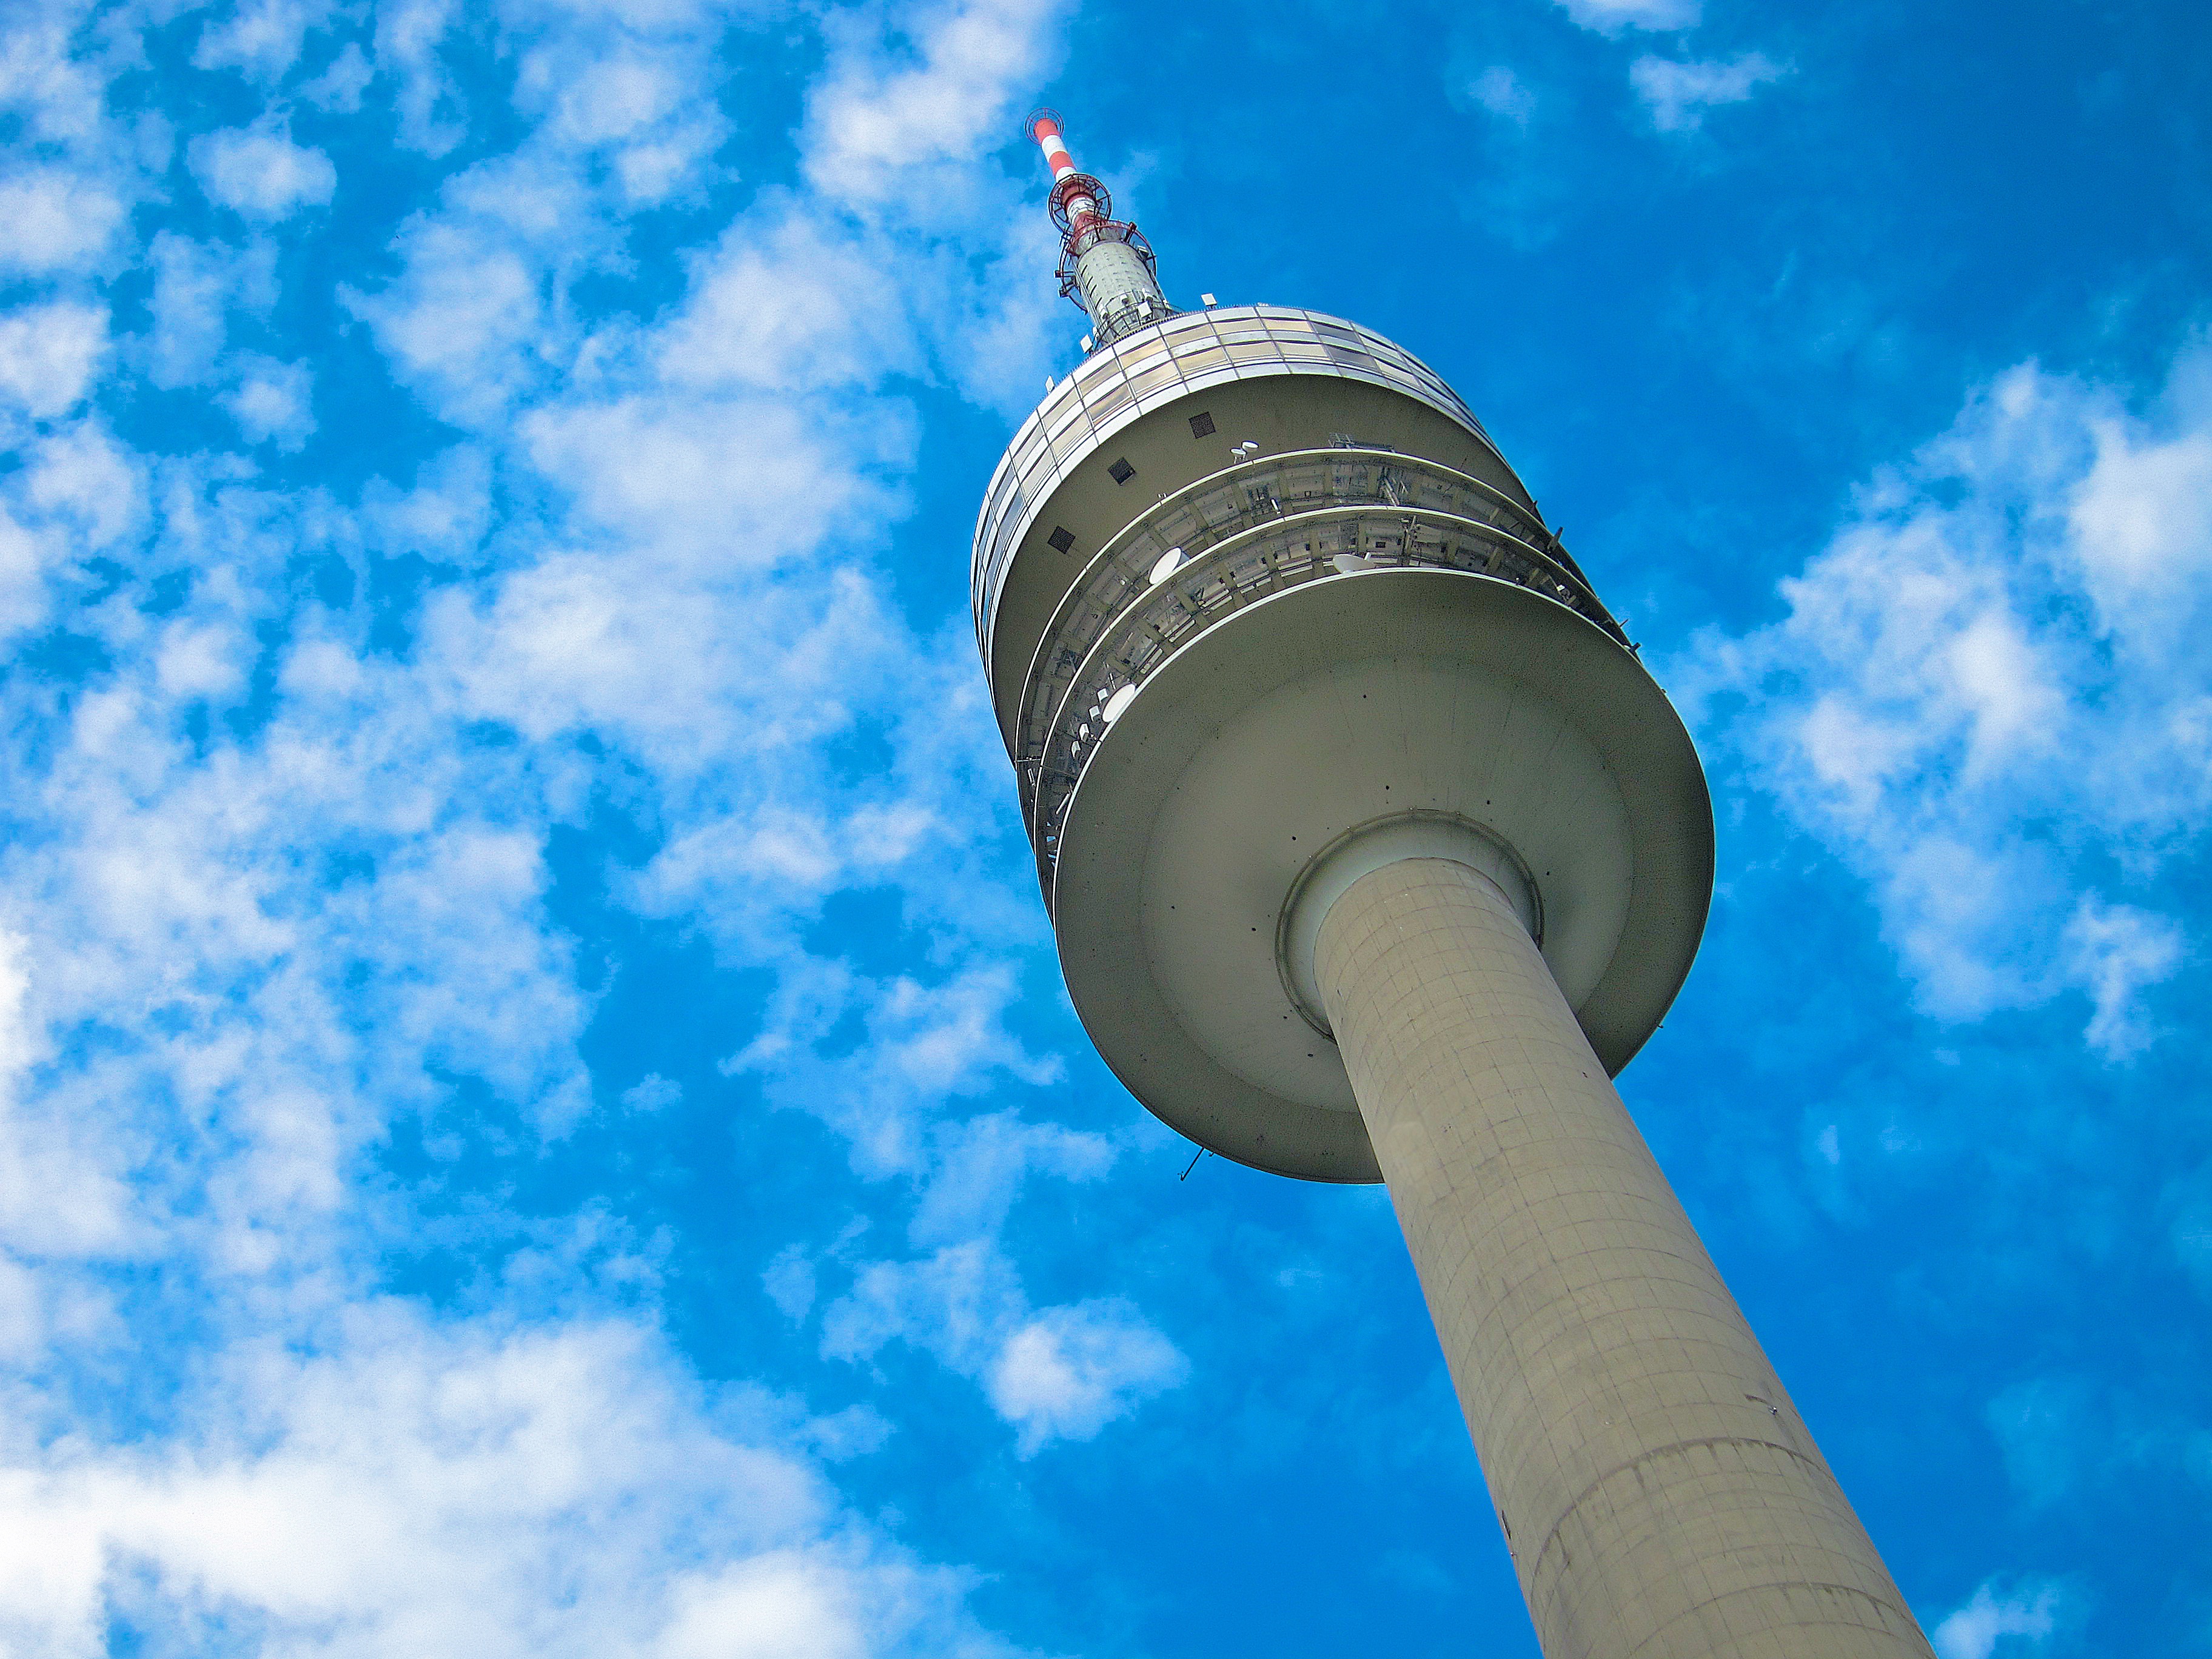
water, light, cloud, sky, sunlight, wind, skyscraper, reflection, tower, blue, street light, lighting, munich, highlight, olympia, olympia tower, olympic park, tv tower, atmosphere of earth